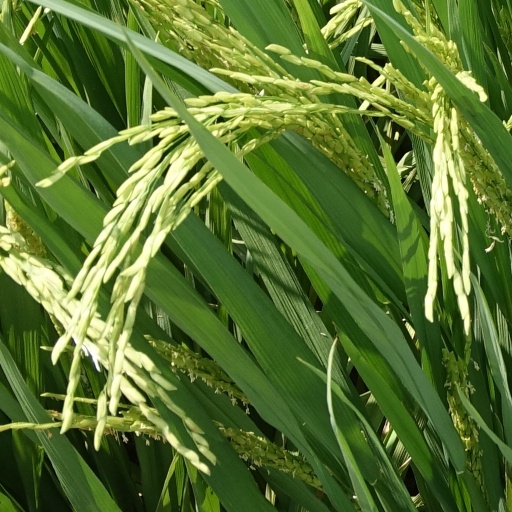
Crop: rice